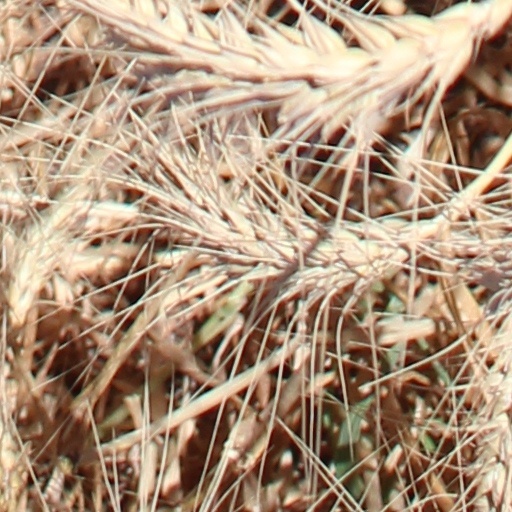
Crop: wheat